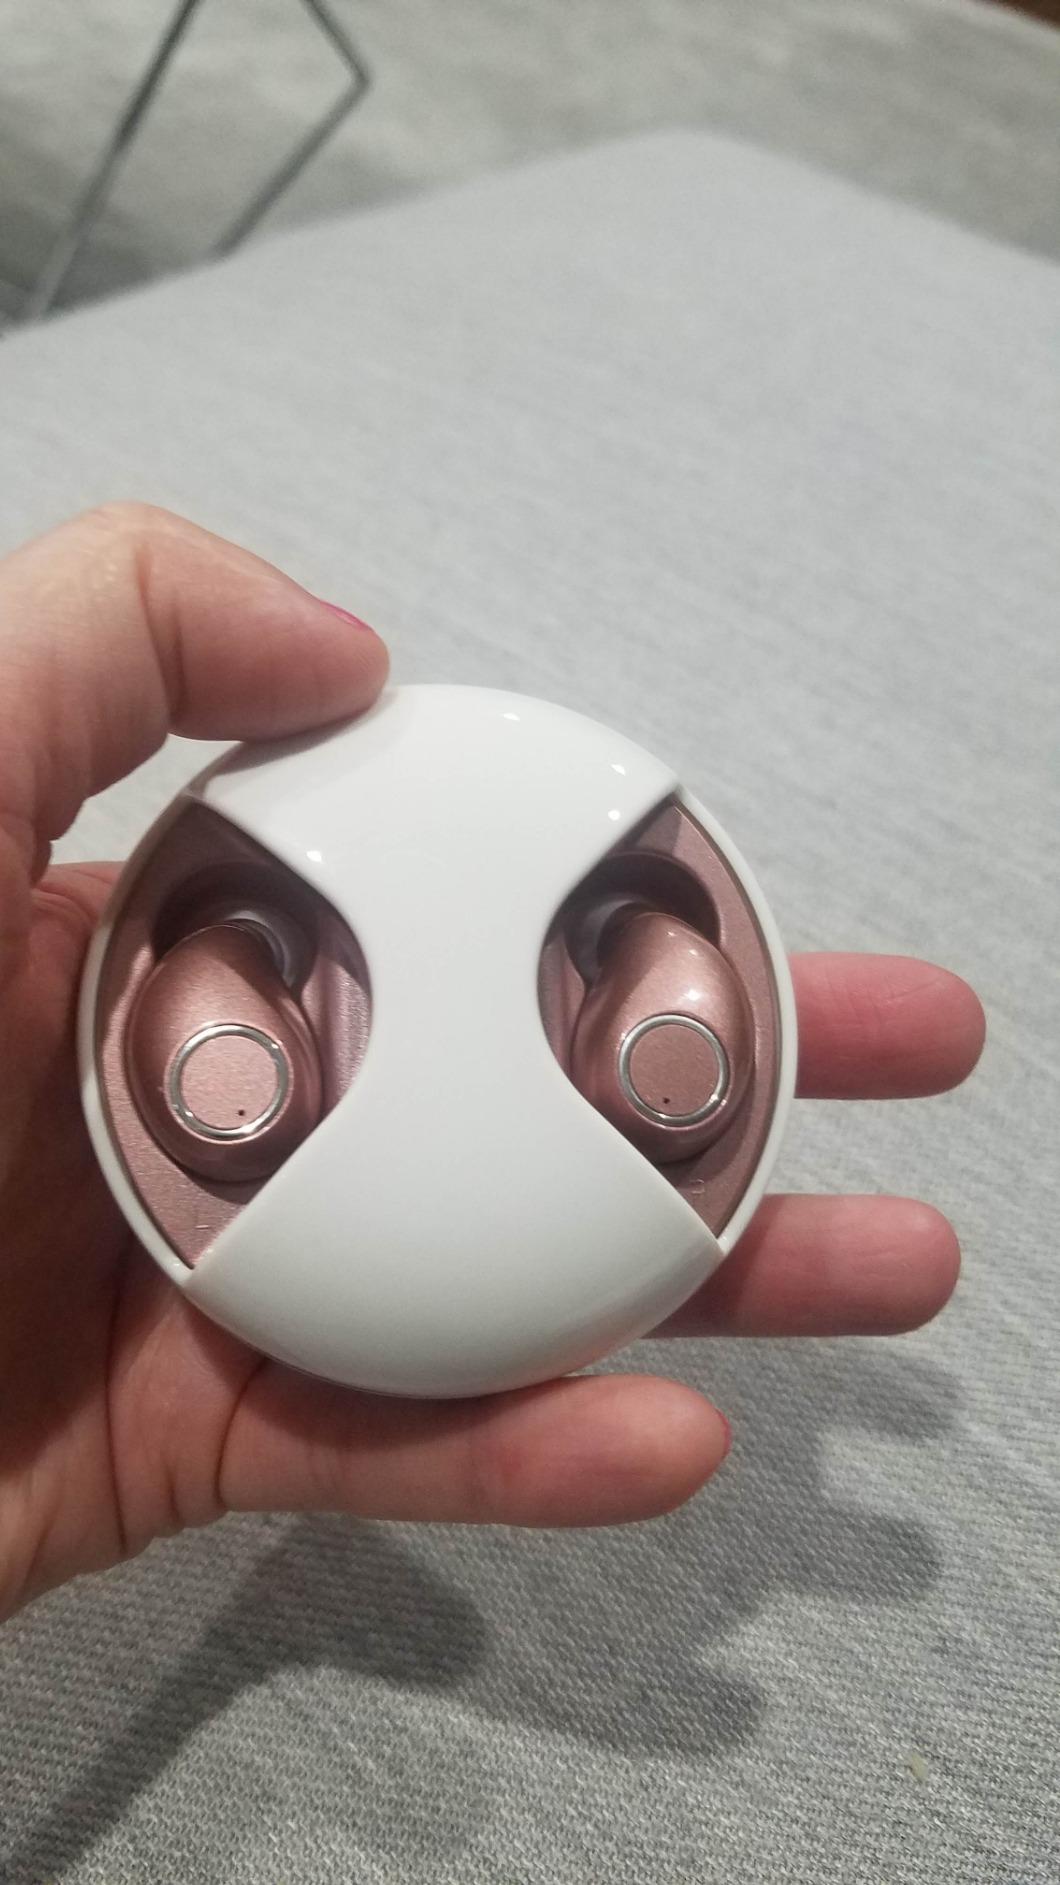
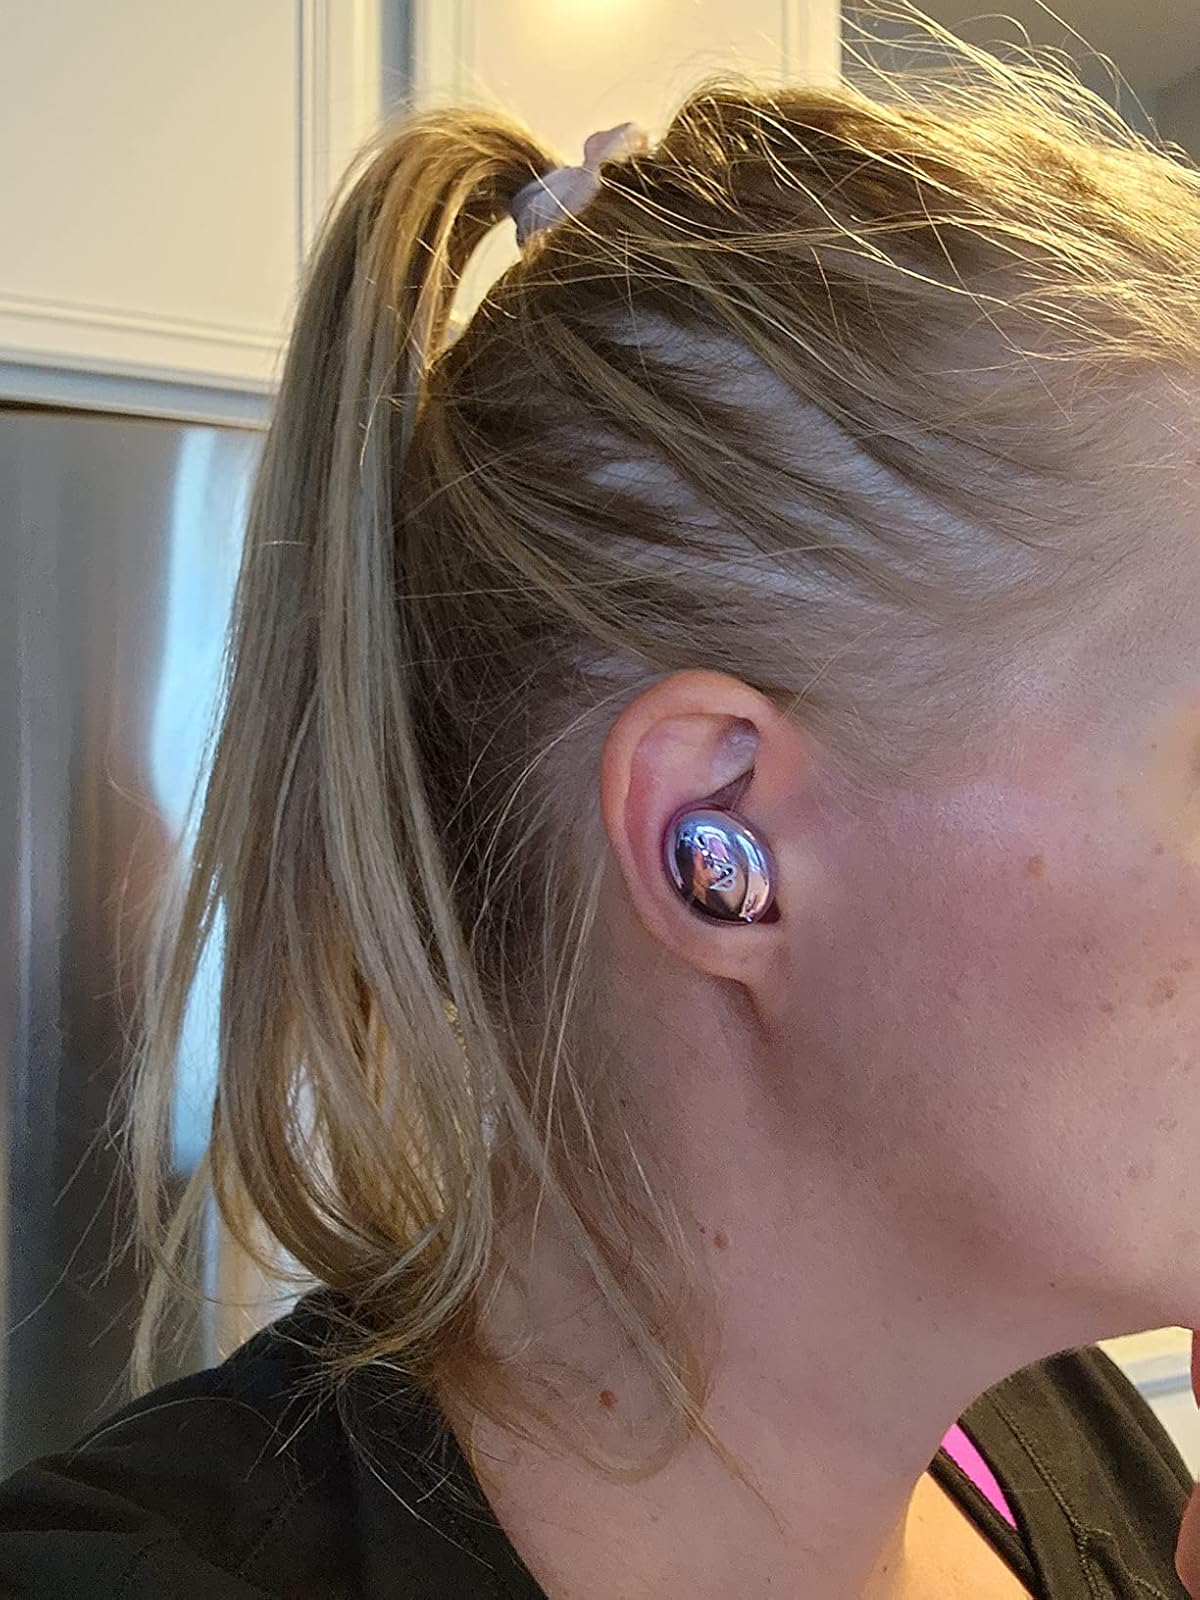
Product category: earbuds
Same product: no